CityGlider

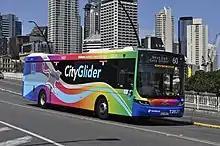
CityGlider route 60

CityGlider is a brand name applied to a pair of high-frequency bus routes operated by Transport for Brisbane in Brisbane, Australia. Bus stops serviced by the CityGlider services are identified with signs and painted kerb. Both operate 24 hours a day on Fridays and Saturdays. Both are operated by dedicated fleets of buses vinyled in either blue or maroon liveries with a gliding possum motif, which was originally illustrated by Anya Lange.